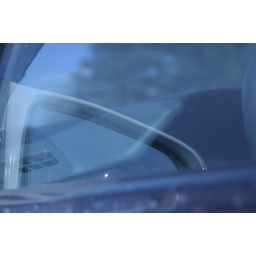
mirror in a car